Whale Beach, New South Wales

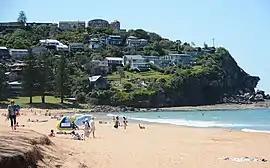
Whale Beach

Whale Beach is a northern beachside suburb of Sydney, in the state of New South Wales, Australia. Whale Beach is located 40 kilometres (25 miles) north of the Sydney central business district, in the local government area of Northern Beaches Council, in the Northern Beaches region.